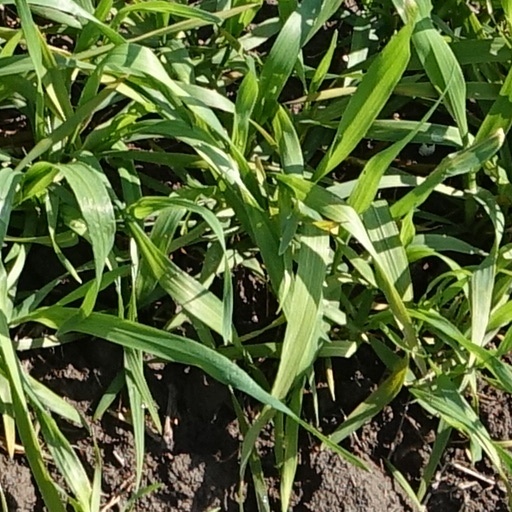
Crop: wheat